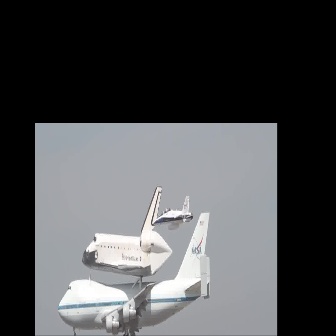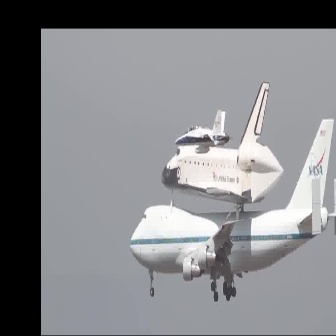
  Please identify the target specified by the bounding box [87,185,177,275] in the first image and locate it in the second image. Return the coordinates in [x_min,y_min,x_max,y_max] format.
Answer: [161,81,283,203]